Plaza de la Reina

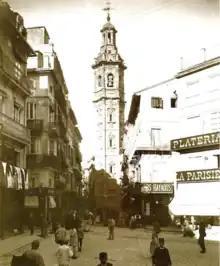
1895 photo of the Plaza de la Reina in Valencia, Spain

The creation of the Plaza de la Reina begins with the Ecclesiastical confiscations of Mendizábal between 1835 and 1837. As a result of this seizure, the monastery of San José and the convent of Santa Tecla are demolished to create an opening for the Calle de la Paz. This results in a modest triangular plaza at the southern end of the current plaza.